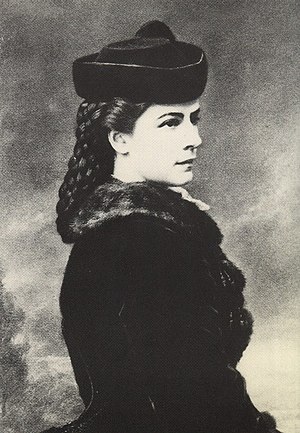
Elisabeth af Østrig-Ungarn / Biografi
Kejserinde Elisabeth
Hertuginde Elisabeth Amalie Eugenie i Bayern var kejserinde af Østrig fra 1854 og dronning af Ungarn gennem sit ægteskab med kejser Franz Josef af Østrig-Ungarn.